Ananda Karki

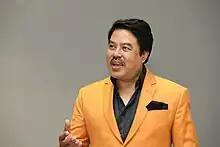

Ananda Karki is a Nepali singer. 'Jiwan ma Khola Tarnu chha' is the song of his musical career. He has been honored by different organization.